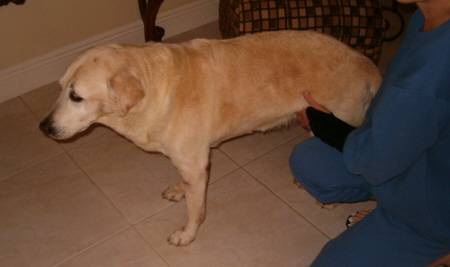
Label: dog